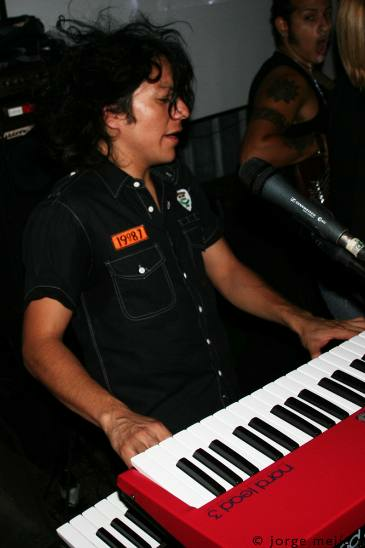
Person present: Yes